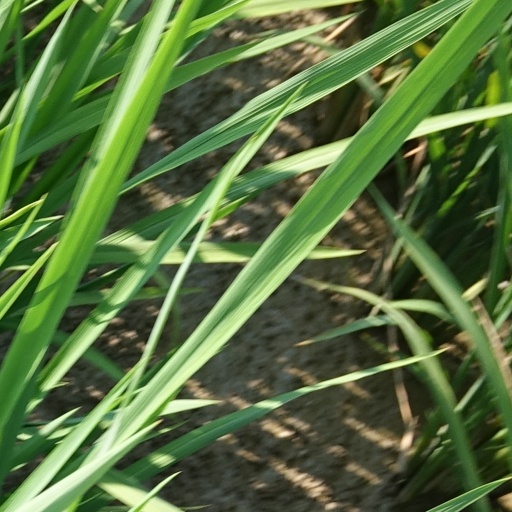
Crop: rice